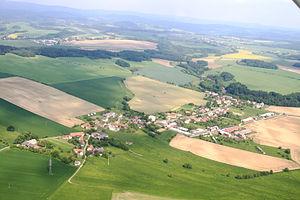
Val est une commune du district de Rychnov nad Kněžnou, dans la région de Hradec Králové, en Tchéquie. Sa population s'élevait à 299 habitants en 2017.